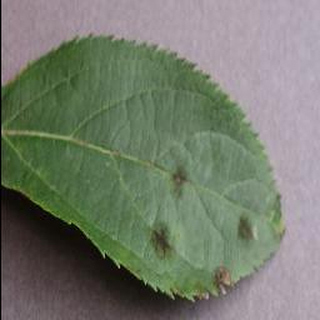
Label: apple_apple_scab